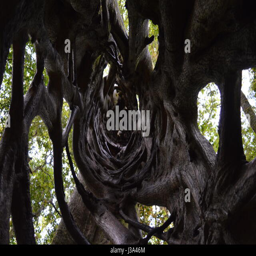
inside view of a hollow tree